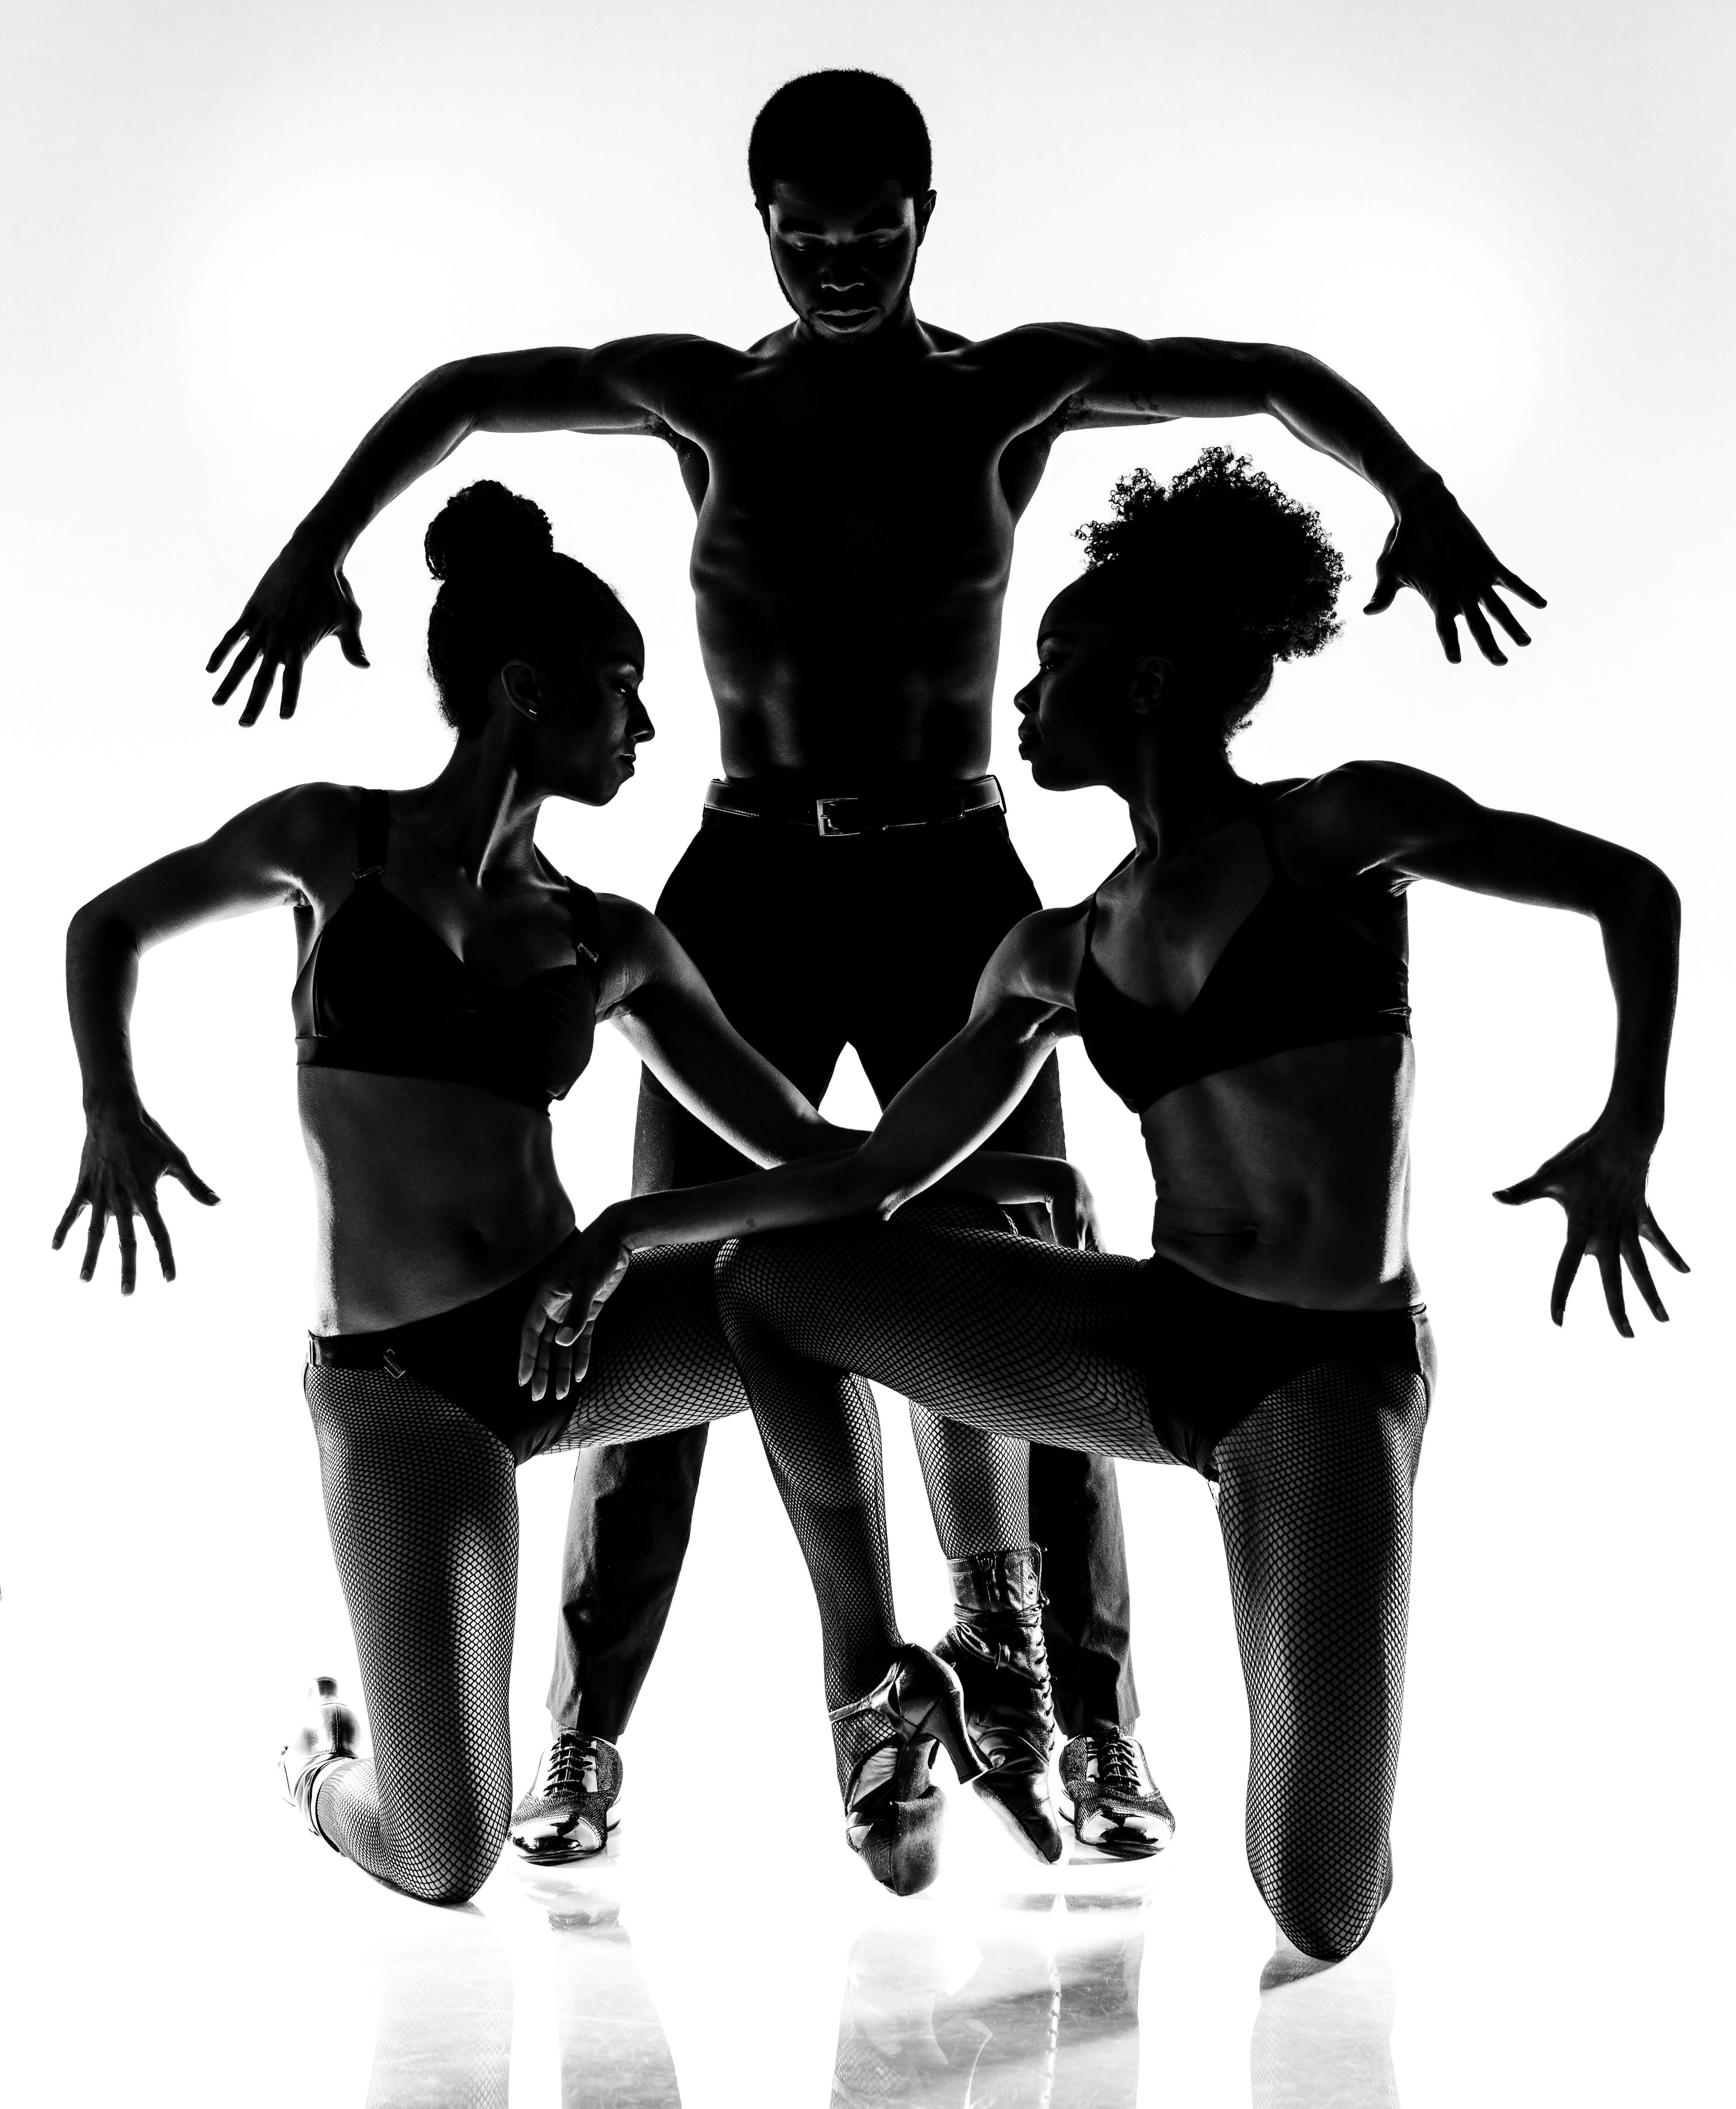
silhouette, black and white, dance, monochrome, blackandwhite, illustration, sports, event, entertainment, pentax645z, 645z, jazzhands, bobfosse, performing arts, choreography, team sport, monochrome photography, modern dance, concert dance, erotic dance